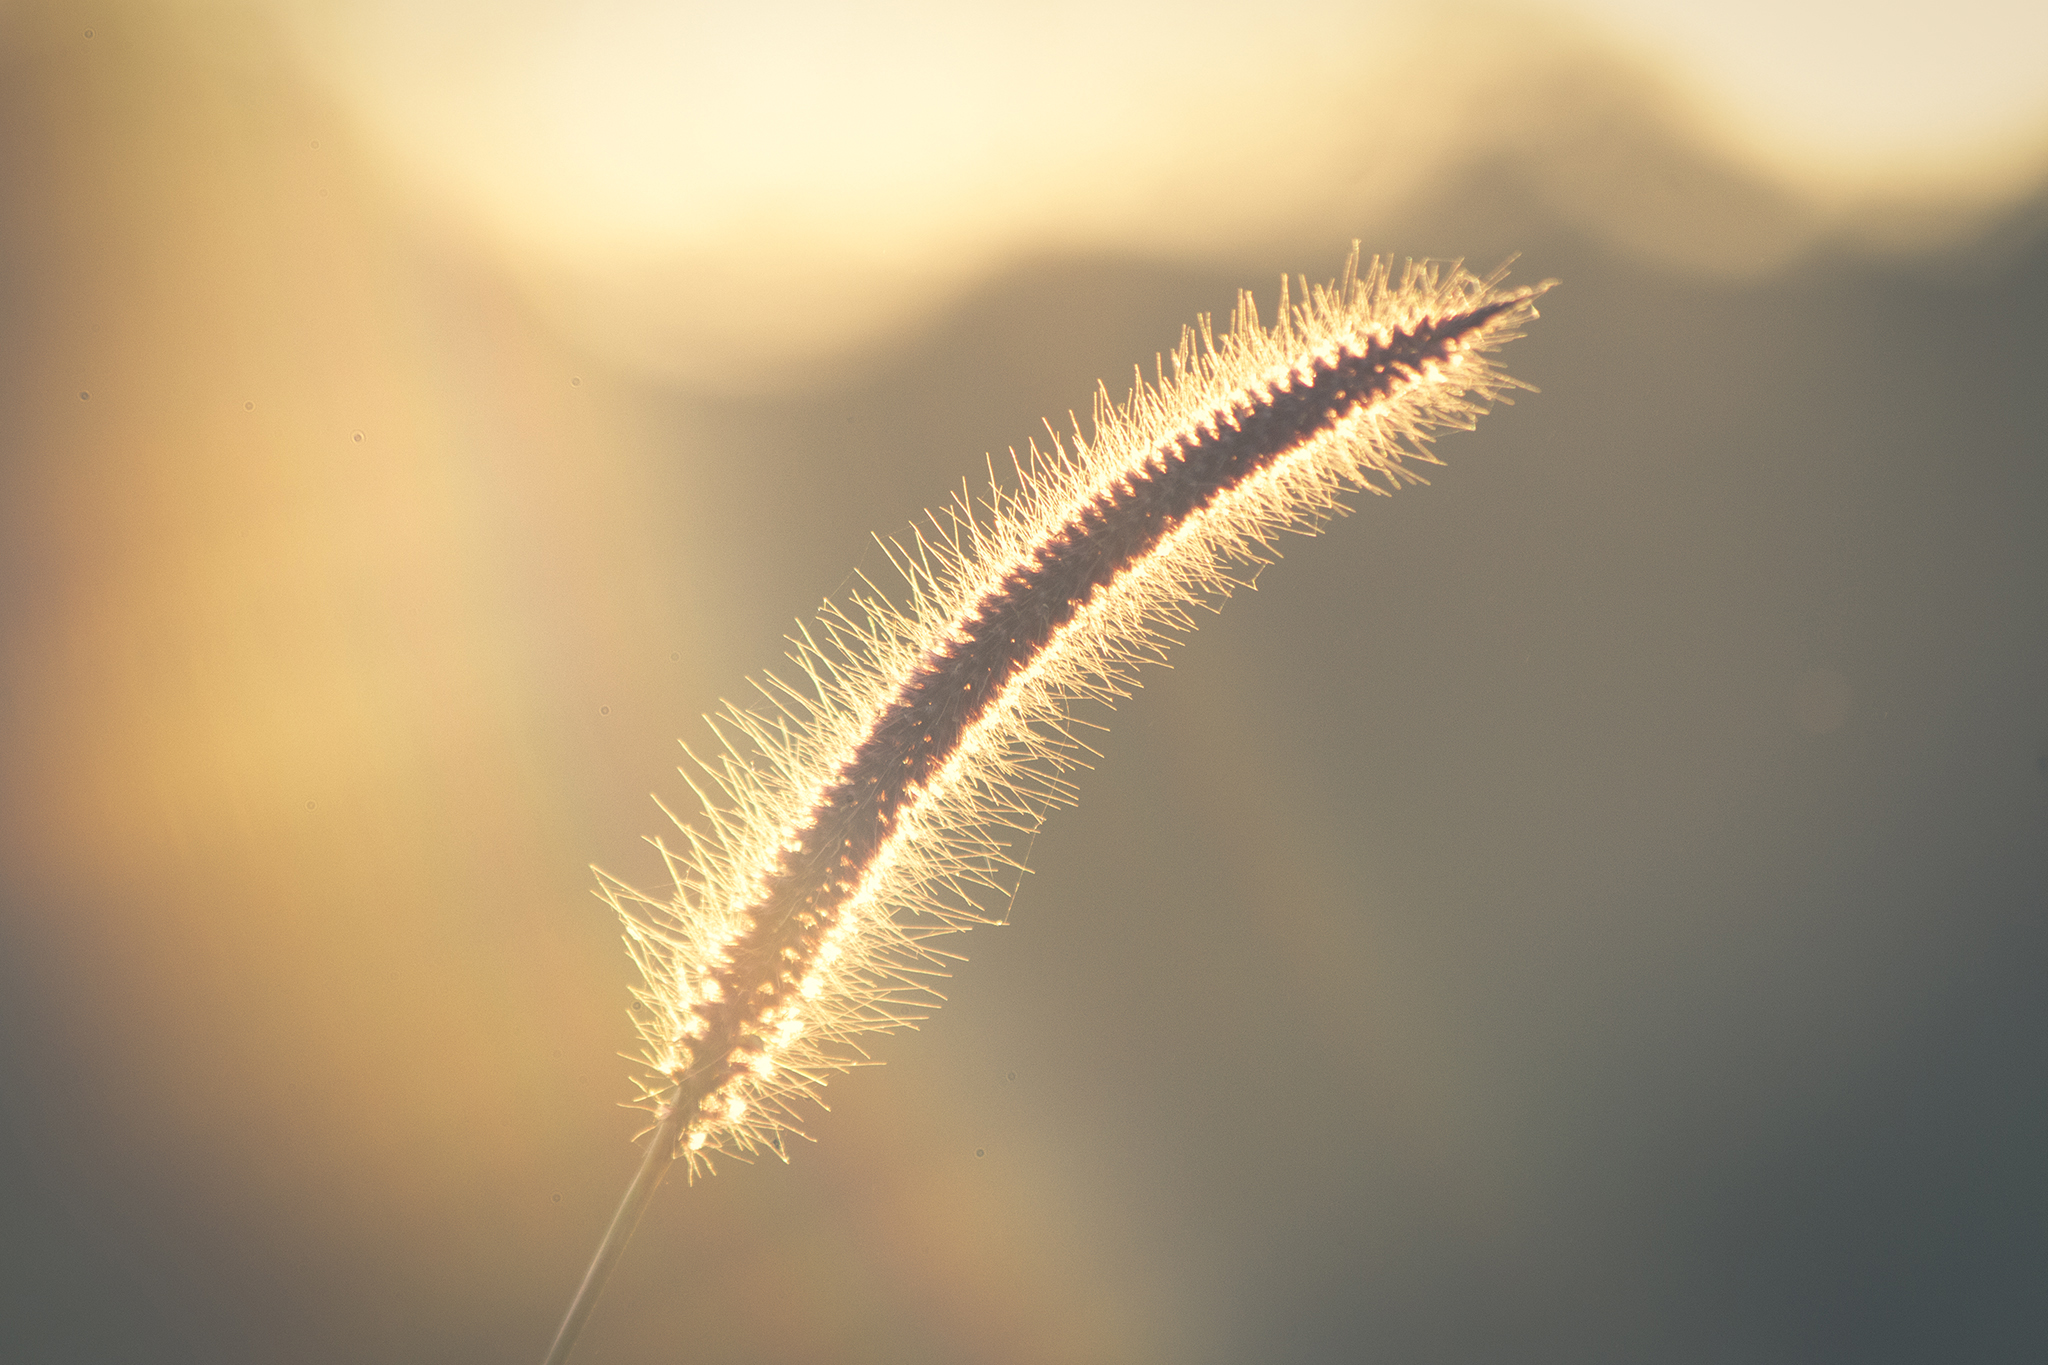
weeds, nature, sky, light, beauty, close up, atmospheric phenomenon, water, morning, backlighting, plant, sunlight, photography, organism, grass, macro photography, cloud, stock photography, feather, evening, plant stem